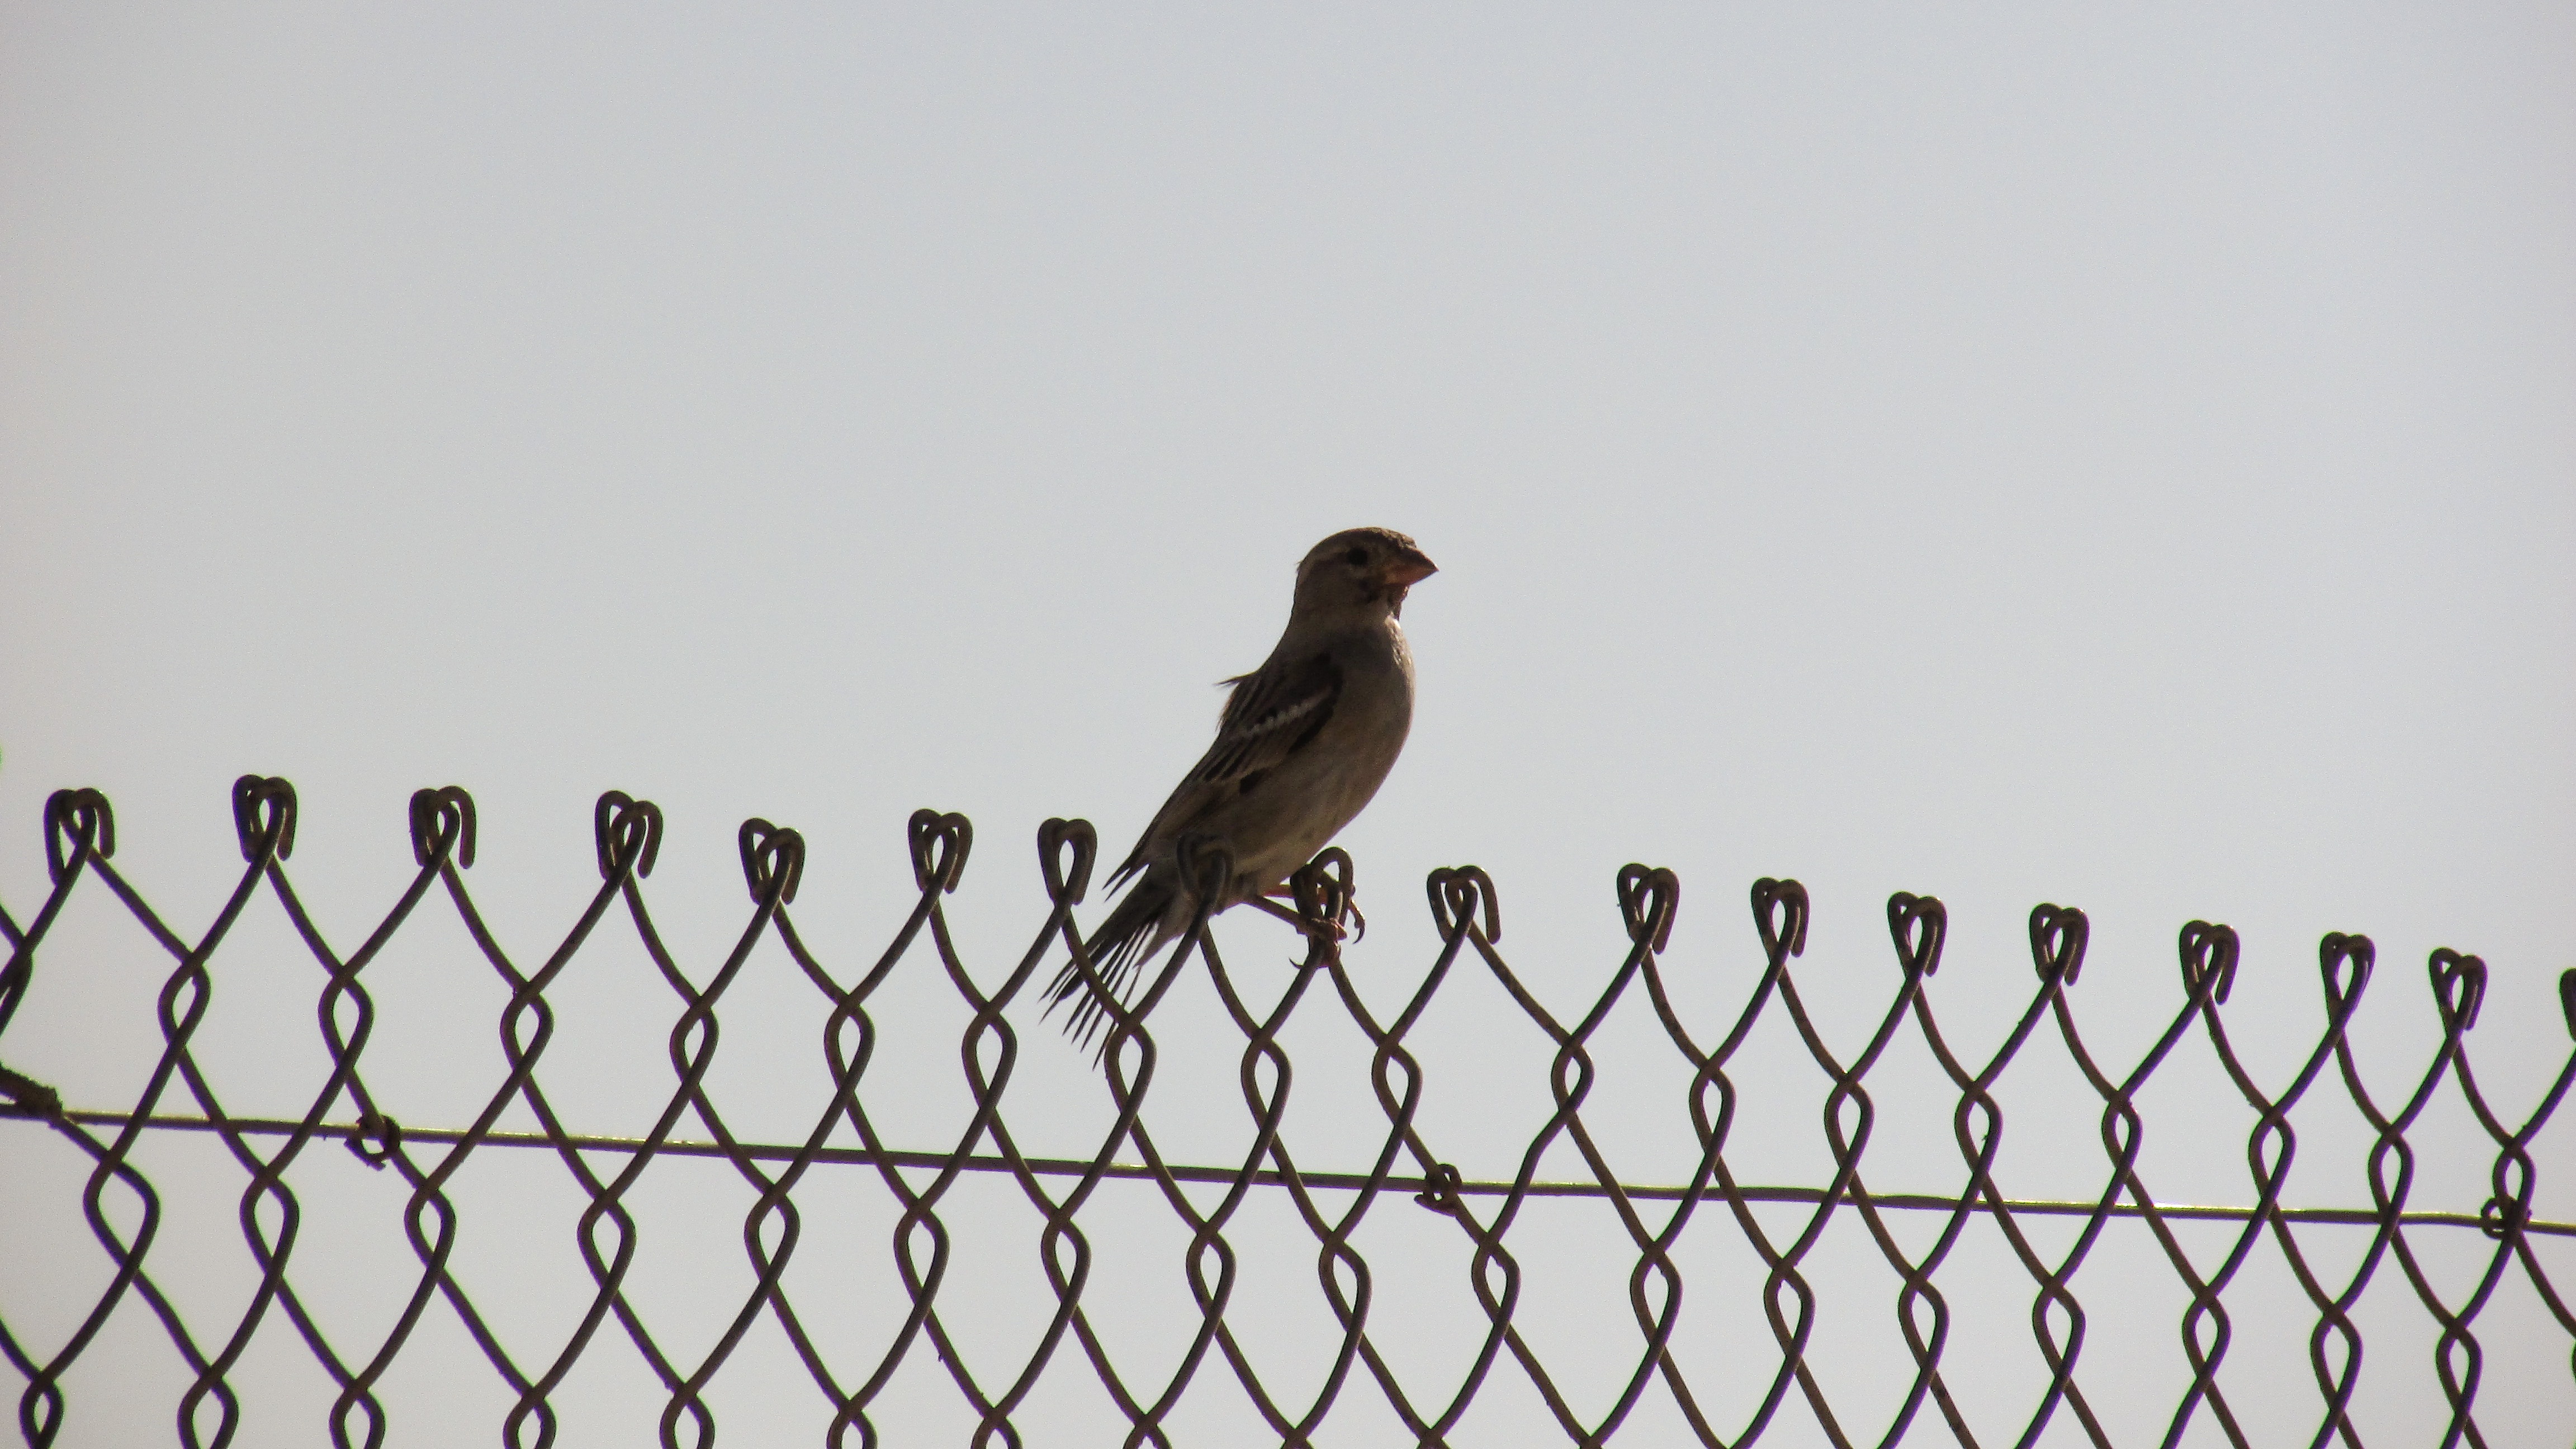
branch, bird, wing, fence, escape, freedom, fauna, vertebrate, barrier, finch, obstacle, slavery, perching bird